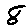
Label: 8